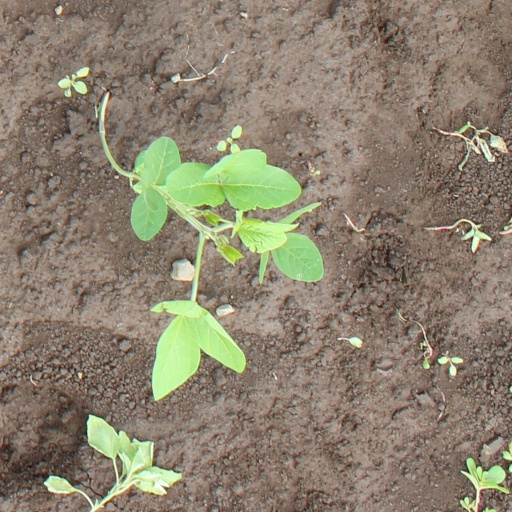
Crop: soybean